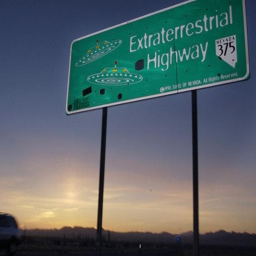
road was established and runs along the eastern border